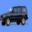
Label: automobile